Norman Cross Prison

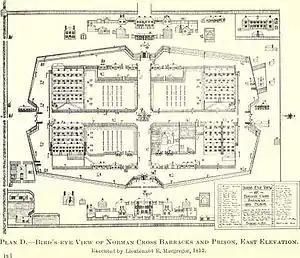
Plan of Norman Cross barracks and prison in 1813

Norman Cross Prison in Huntingdonshire, England, was the world's first purpose-built prisoner-of-war camp or "depot". Constructed in 1796–97, it was designed to hold prisoners of war from France and its allies during the French Revolutionary Wars and Napoleonic Wars. By 1816, it had been largely demolished.